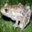
Label: frog